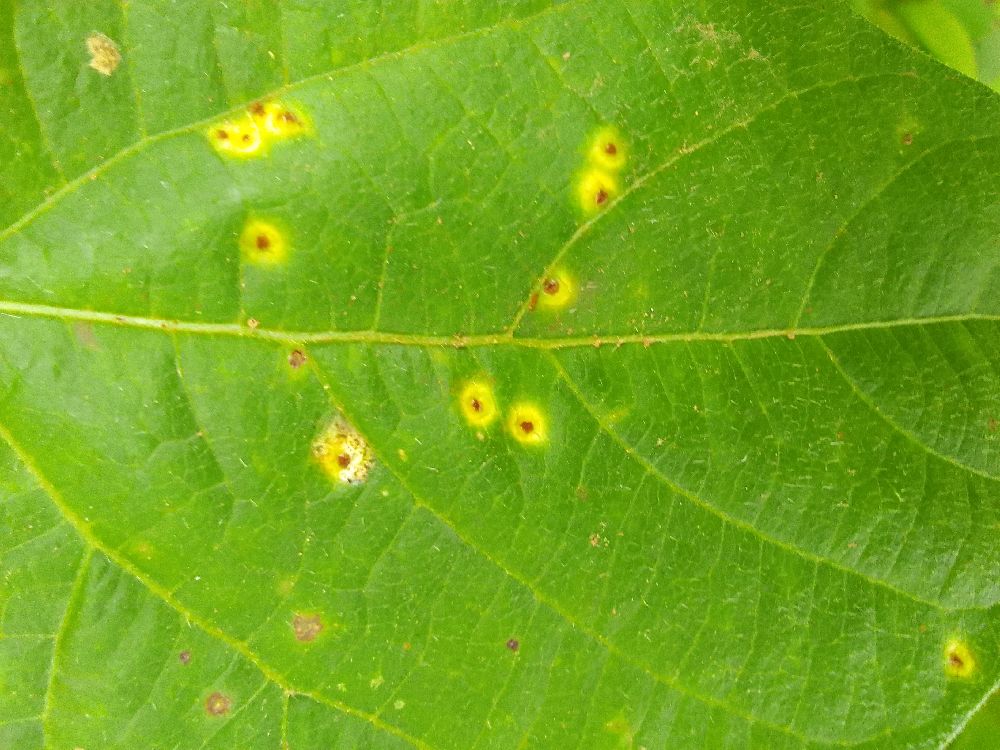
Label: rust